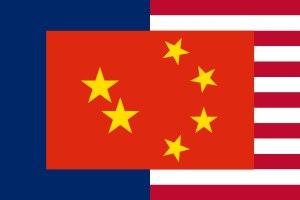
L’Alliance est un « supergouvernement corporatiste » de fiction, un puissant gouvernement autoritaire contrôlant l'ensemble des planètes et lunes dans la franchise Firefly.